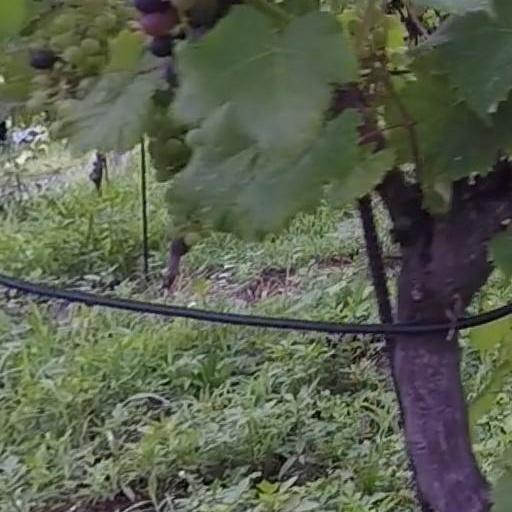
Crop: grape